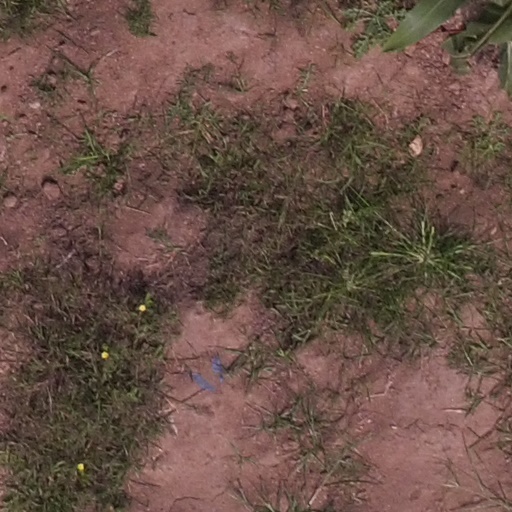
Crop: maize; corn